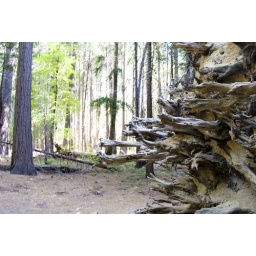
near mirror lake